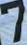
Number: 7